Pinkenba, Queensland

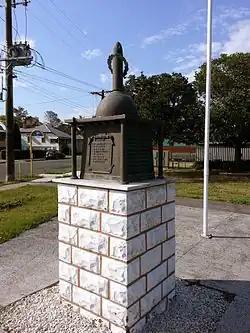

In 1892, the opening of the Queensland Meat Export and Agency Company's meatworks in Pinkenba necessitated the establishment of a town where workers could live close to their work. On 15 October 1892, there was an auction of 40 allotments of land in the new town of Pinkenba. That land was bounded by the present-day streets of McBride Road to the west, Serpentine Road to the north, and Eagle Farm Road to the south-east.